Maru (cat)

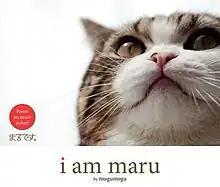
Maru on the cover of his book from 2009

Maru (born 24 May 2007) is a male Scottish Straight cat in Japan who has become popular on YouTube. Videos featuring Maru have been viewed over 535 million times, and at one point held the Guinness World Record for the most YouTube video views of an individual animal. Maru has been described as the "most famous cat on the internet".